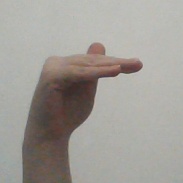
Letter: khaa